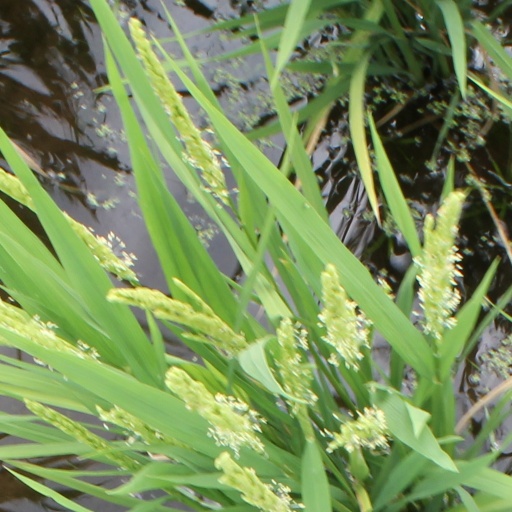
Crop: rice